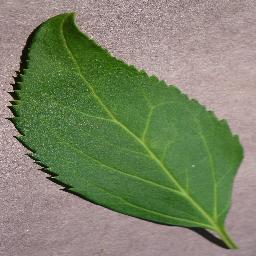
Label: Cherry___healthy